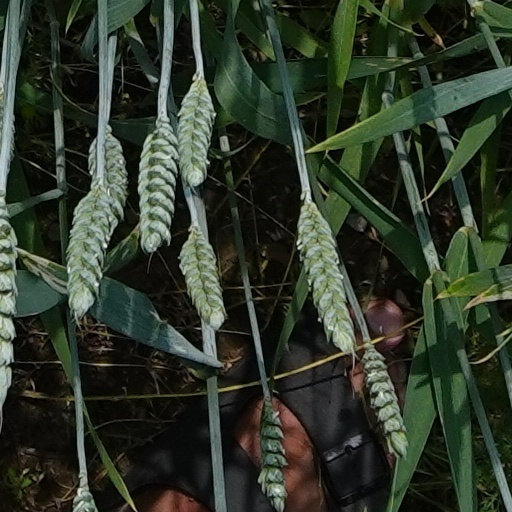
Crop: wheat